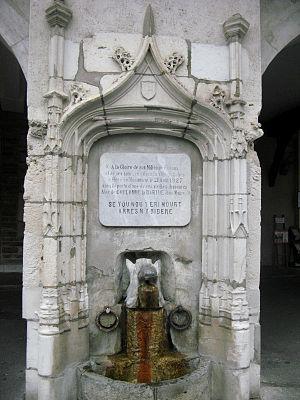
Salies-de-Béarn
Cet article recense une partie des monuments historiques des Pyrénées-Atlantiques, en France.
Cet article dresse la liste des fontaines protégées au titre des monuments historiques dans la région dd la Nouvelle-Aquitaine.
Salies-de-Béarn est une commune française située dans le département des Pyrénées-Atlantiques, en région Nouvelle-Aquitaine.